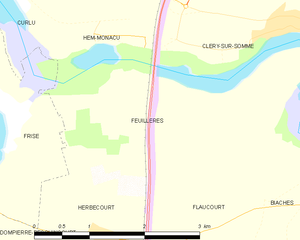
Carte des communes françaises Feuillères